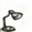
Label: lamp